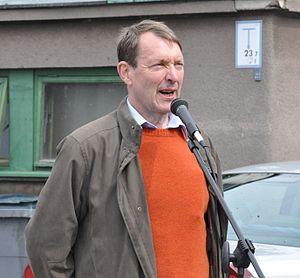
Esko Olavi Seppänen est une personnalité politique finlandaise, député européen, membre de l'Alliance de gauche.